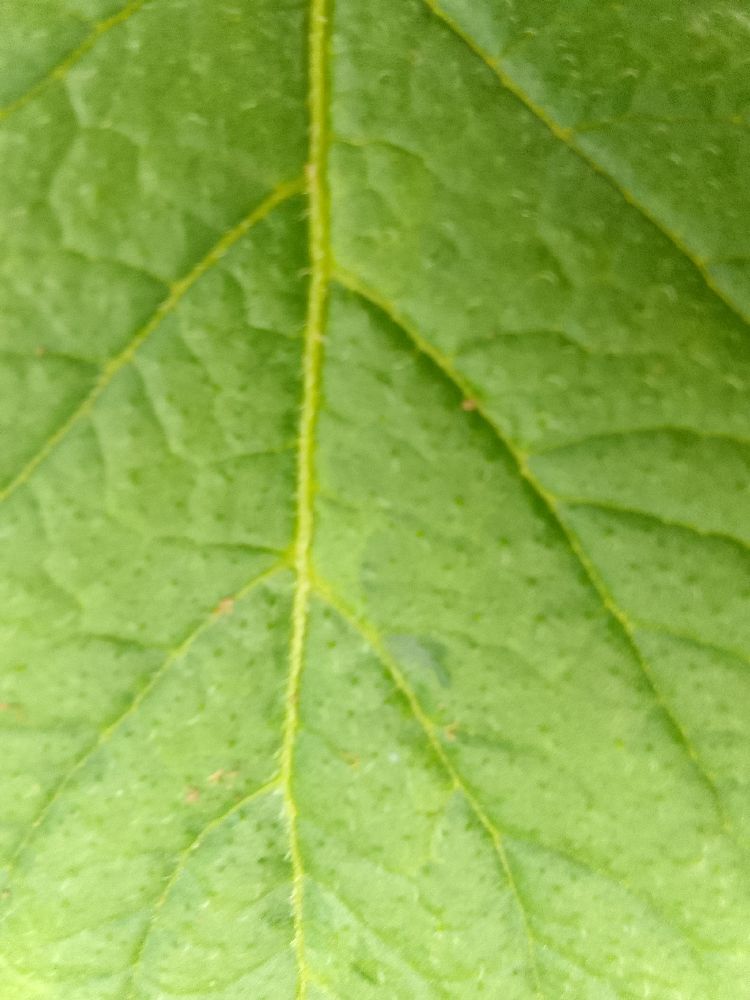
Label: Healthy